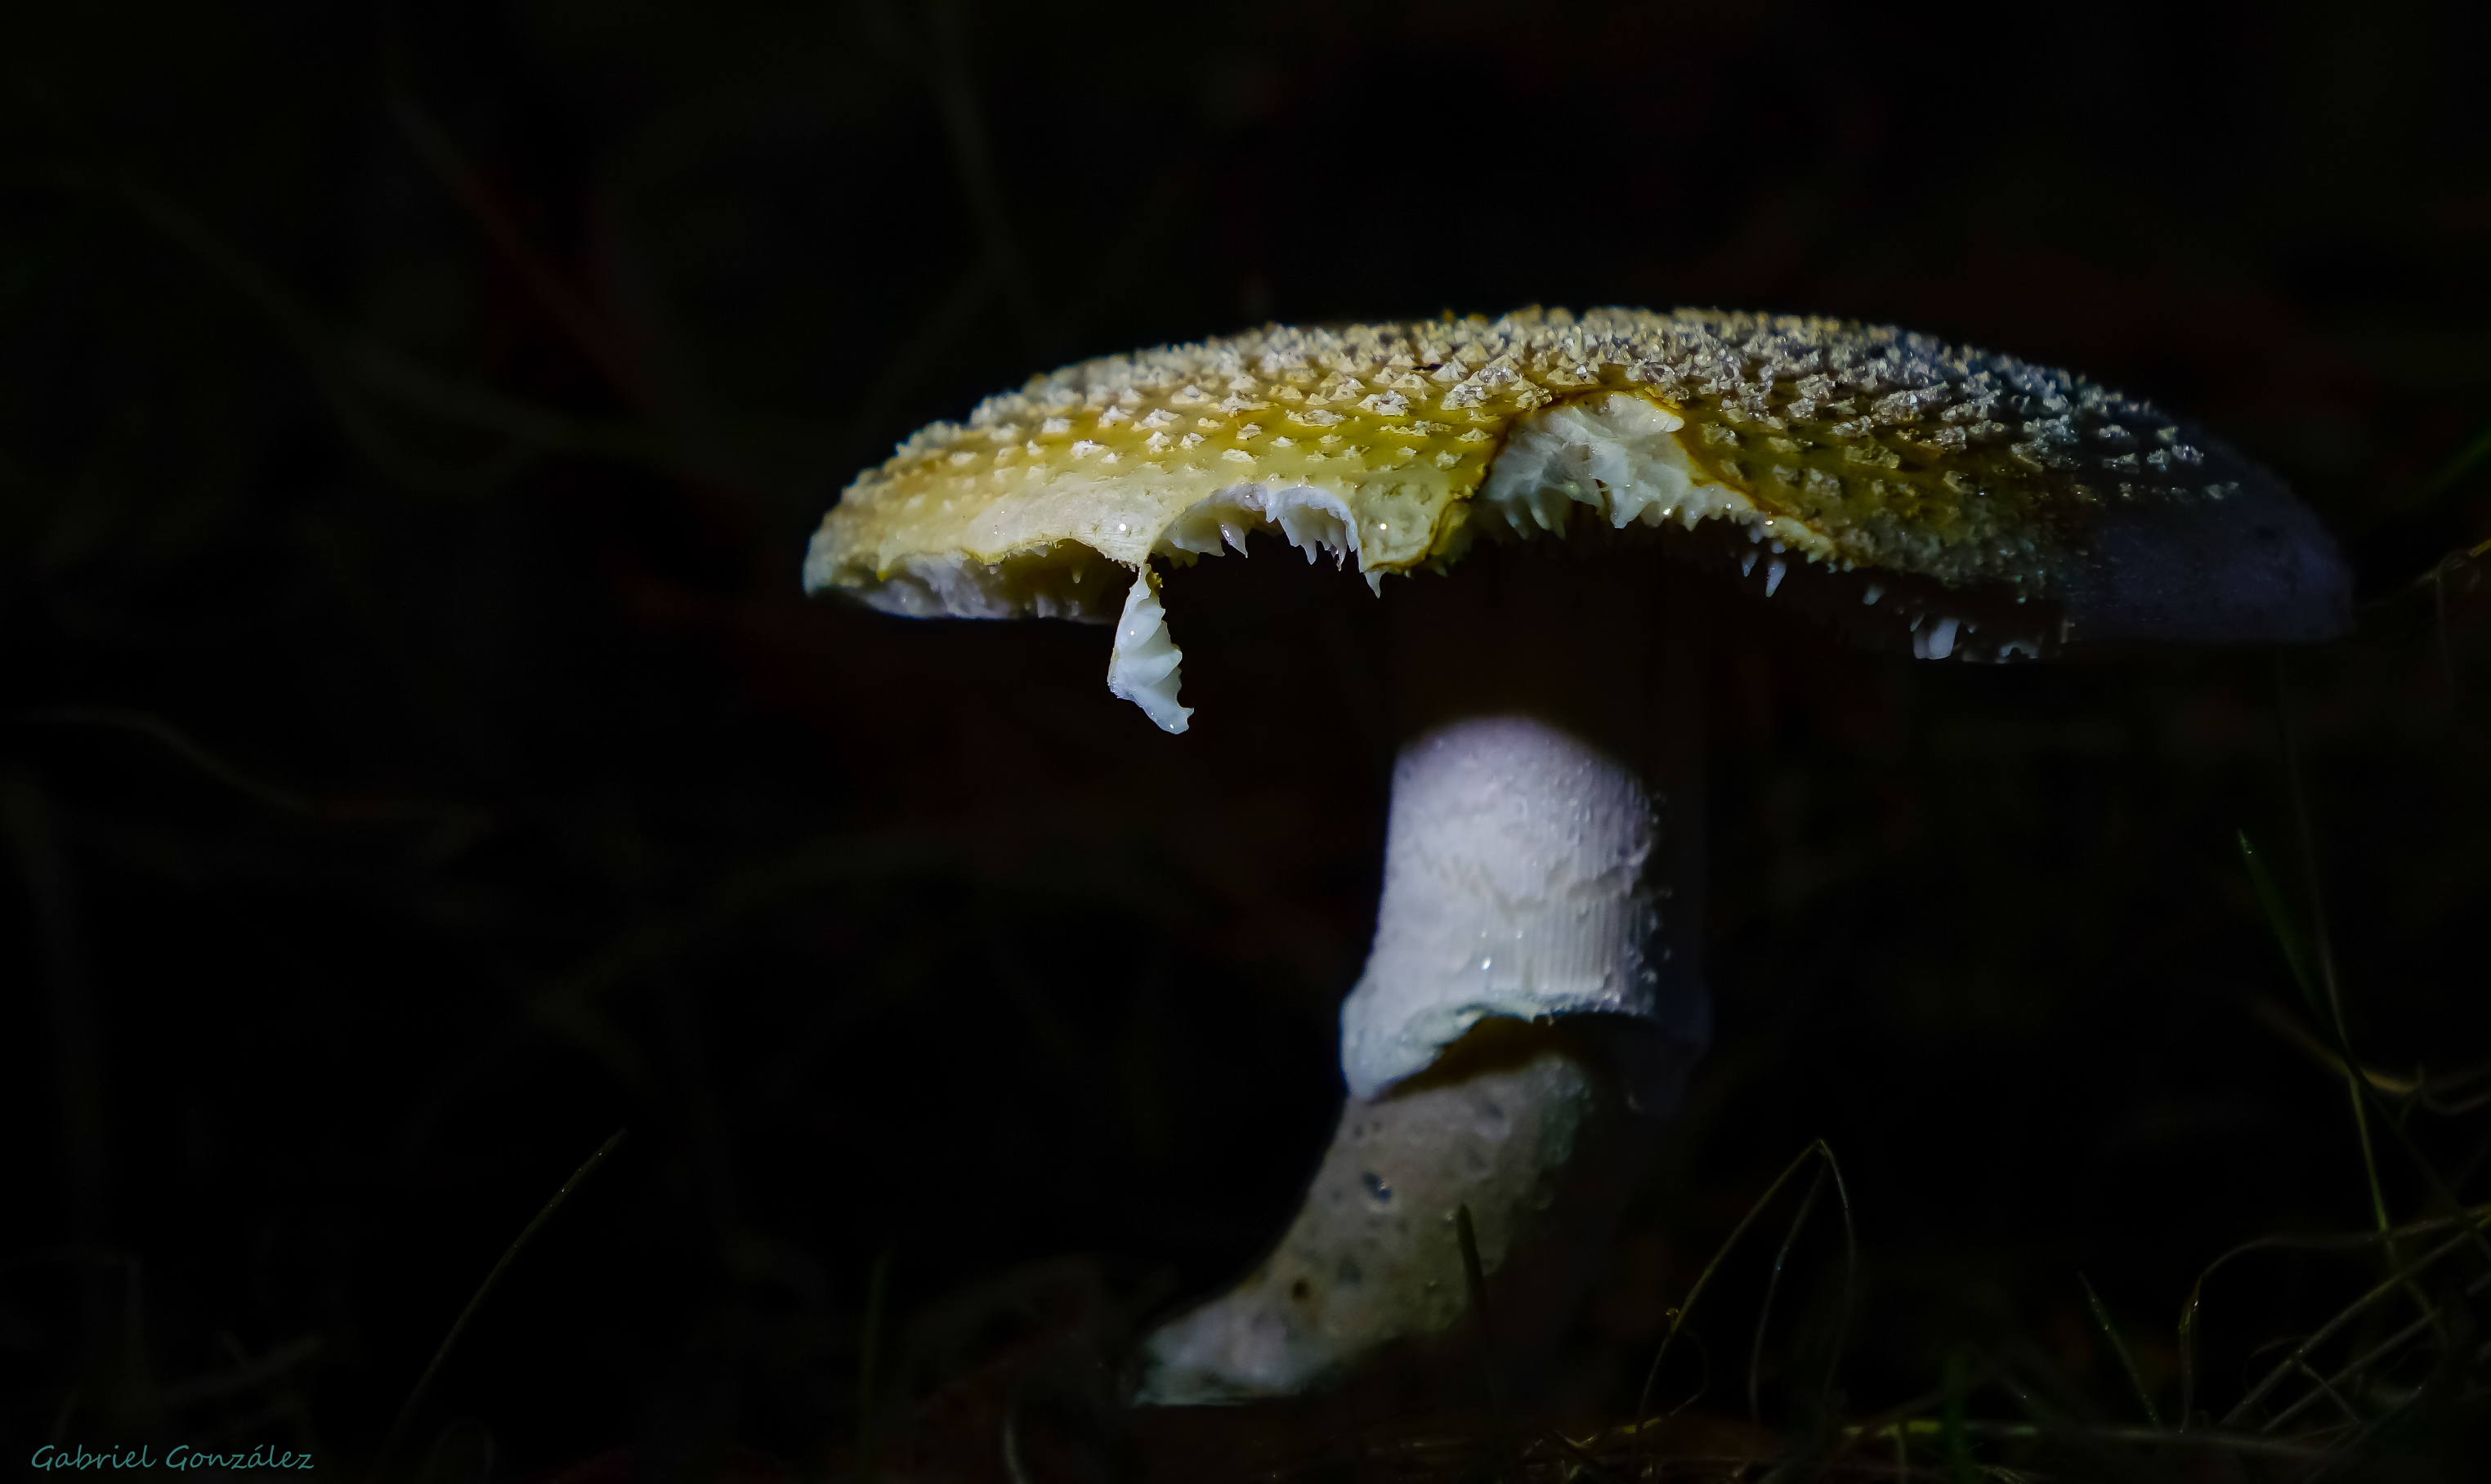
nature, explore, macro, explorer, mushroom, fungus, mushrooms, naturaleza, galicia, setas, espana, marin, ggl1, gaby1, xovesphoto, sonyrx10, rx10, gphoto, xelodegalicia, macro photography, mar ngaliciaespa a, gabrielcoru a, medicinal mushroom